Sikhs

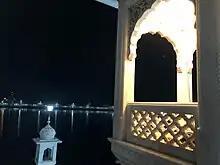
Tarn Taran Sahib – the world's largest sarovar (sacred pool)

The Punjab region of South Asia has been the historic homeland of the Sikhs, having even been ruled by the Sikhs for significant parts of the 18th and 19th centuries. Today, Canada has the largest national Sikh proportion (2.1%) in the world, while the Punjab state in India has the largest Sikh proportion (60%) amongst all administrative divisions in the world. With a population of approximately 25 to 30 million, Sikhs represent about 0.3% to 0.4% of the total world population in 2024. Many countries, such as Canada and the United Kingdom, recognize Sikhs as a designated religion on their censuses and, as of 2020, Sikhs are considered as a separate ethnic group in the United States. The UK also considers Sikhs to be an ethnoreligious group, as a direct result of the "Mandla v Dowell-Lee" case in 1982.